Hi Bye, Mama!

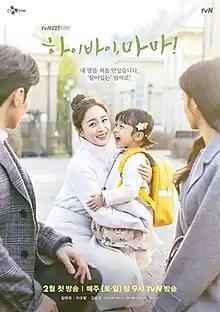
Promotional poster

Hi Bye, Mama! is a 2020 South Korean television series starring Kim Tae-hee, Lee Kyu-hyung, and Go Bo-gyeol. It aired on tvN from February 22 to April 19, 2020.